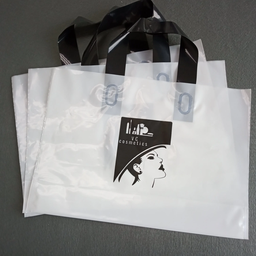
Label: plastic